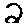
Label: 2